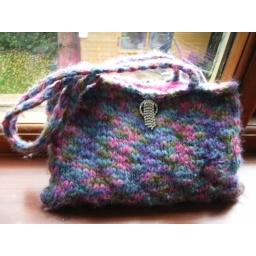
multi wool bag near window